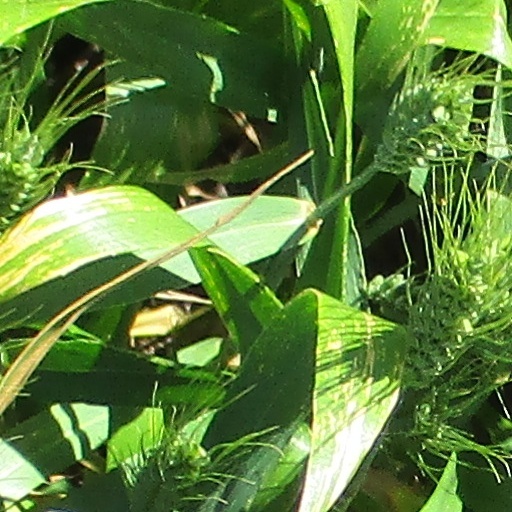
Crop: wheat